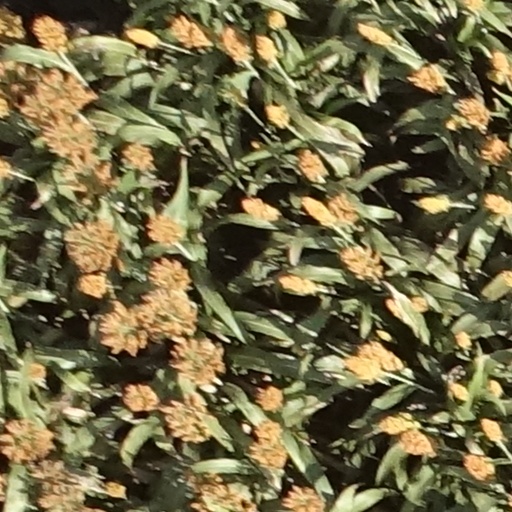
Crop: sorghum